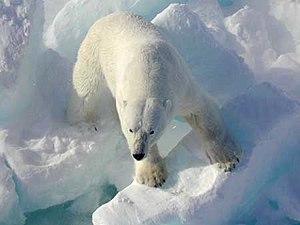
La couverture médiatique du réchauffement climatique influence l'opinion publique sur le réchauffement climatique. Elle relaie le consensus scientifique sur le réchauffement climatique selon lequel la température moyenne à la surface du globe augmente depuis les 50 dernières années et que cette tendance est principalement due aux émissions anthropiques des gaz à effet de serre. Depuis 2007, aucun corps scientifique de calibre national ou international n'a contesté cette affirmation, quoique quelques organisations n'aient pas pris position. Néanmoins, des biais liés à l'immédiateté des médias, à leur intérêt pour le sensationnel et le récit d'expériences humaines, à leur recherche d'une couverture « équilibrée » ainsi qu'à la complexité du sujet font que le public reste peu ou mal informé. Les intérêts politiques et les lobbys interfèrent aussi. Les scientifiques recherchent maintenant de nouveaux relais et modes d'expression.